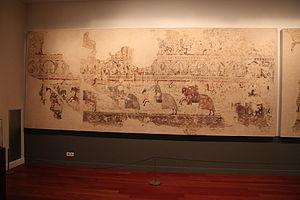
Peintures murales de la fin du XIII ou du début du XIVème siècle. Musée de l'histoire de Barcelone.